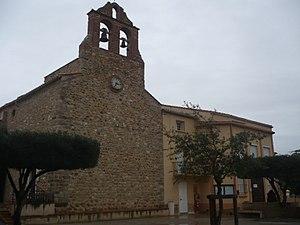
Église Saint-Saturnin à Tresserre